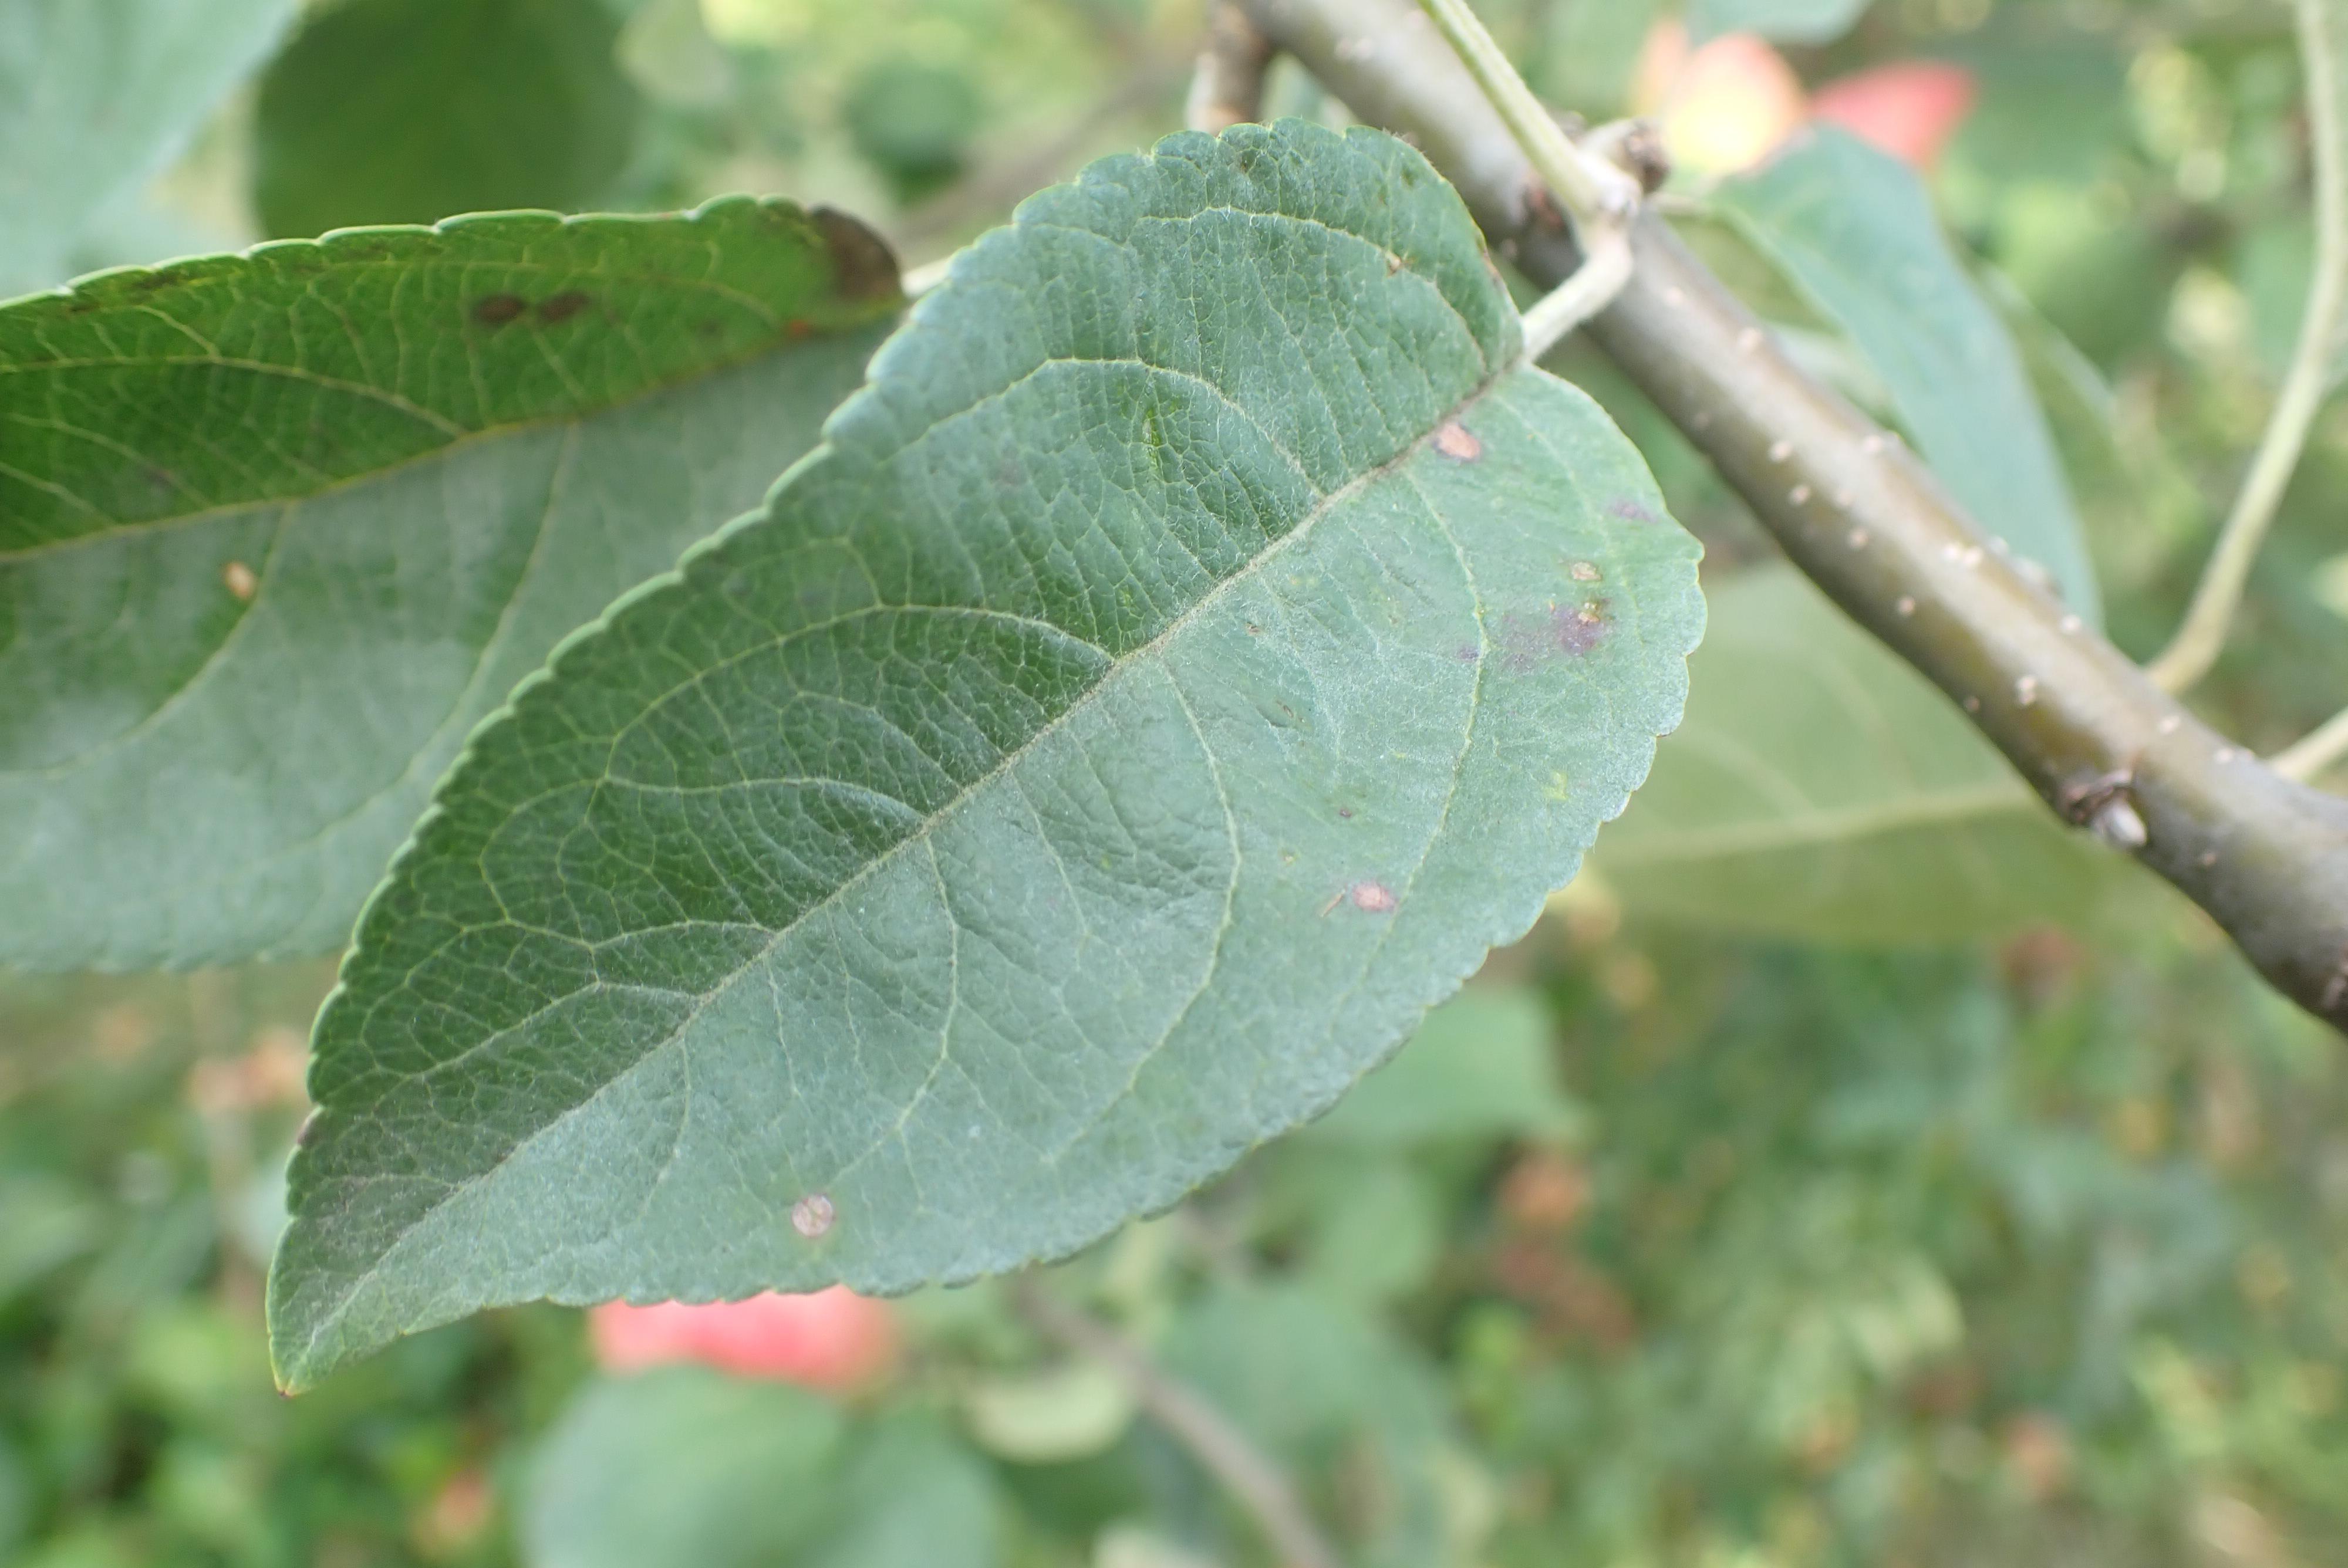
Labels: frog_eye_leaf_spot, complex